Kellie Leitch

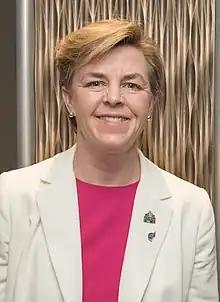
Leitch in 2017

Dr. Khristinn Kellie Leitch (born July 30, 1970) is a Canadian surgeon and former politician who served as the Member of Parliament for the riding of Simcoe—Grey from 2011 to 2019 as a member of the Conservative Party. She was first elected in the 2011 federal election, succeeding Member of Parliament Helena Guergis who was dismissed from the Conservative Party caucus. Following her election, Leitch was appointed as the Parliamentary Secretary to the Minister of Human Resources and Skills Development. On July 15, 2013, Prime Minister Stephen Harper named Leitch Minister of Labour and Minister for the Status of Women. She served in Cabinet until the defeat of the Conservative government in the 2015 federal election. Leitch ran in the 2017 contest for the leadership of the Conservative Party. On January 23, 2018, Leitch announced that she would not be seeking re-election for the 43rd Canadian federal election and would return to being a full-time surgeon.